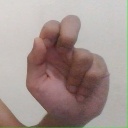
अक्षर: ढ